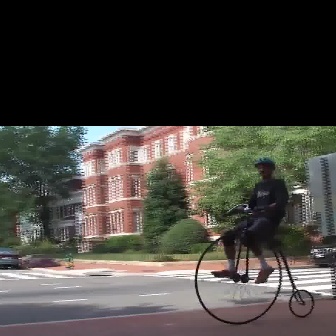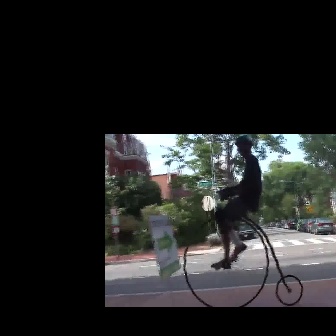
  Please identify the target specified by the bounding box [194,203,314,323] in the first image and locate it in the second image. Return the coordinates in [x_min,y_min,x_max,y_max] format.
Answer: [182,186,303,306]